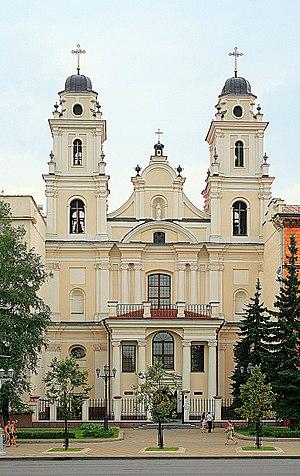
Le baroque biélorusse, appelé aussi baroque uniate ou baroque sarmate en Biélorussie ou baroque de Vilnius en Biélorussie est un style architectural, qui est présent en Biélorussie depuis la fin du XVIᵉ siècle et présente les grandes caractéristiques de l'architecture baroque tout en conservant des particularités propres liées à sa situation géographique de carrefour entre différentes religions et différentes cultures. Il s'est développé suivant des tendances multiples du fait du rattachement au fil des siècles, du territoire actuel de la Biélorussie, à l'ancienne Pologne, au Grand-duché de Lituanie ou à la République des deux nations. Ce style est classé à ses débuts dans la catégorie des styles « baroque primitif » ou « style jésuite ». Plus récemment, il reçoit de la part des historiens d'art, des appellations plus spécifiques telle que « baroque sarmate », « baroque de Vilnius » qui dénotent la multiplicité des tendances baroques dans cette région.
L'archidiocèse de Minsk-Moguilev, est une circonscription ecclésiastique de l'Église catholique en Biélorussie dont le siège est situé à Minsk capitale de la Biélorussie. Mᵍʳ Tadeusz Kondrusiewicz est archevêque de Minsk-Moguilev depuis 2007.
Minsk est la capitale de la république de Biélorussie. Sa population s'élevait à 1 992 685 habitants en 2019, ce qui fait d'elle la dixième localité la plus peuplée d'Europe.
La cathédrale Sainte-Marie ou cathédrale de la Bienheureuse-Vierge-Marie est la cathédrale catholique latine de Minsk, en Biélorussie. Construite à l'origine comme église jésuite, elle est aujourd'hui la cathédrale de l'archidiocèse de Minsk-Moguilev.